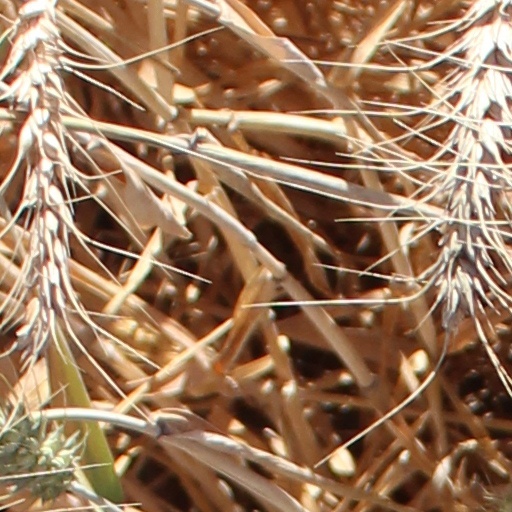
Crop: wheat